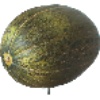
Label: Melon Piel de Sapo 1